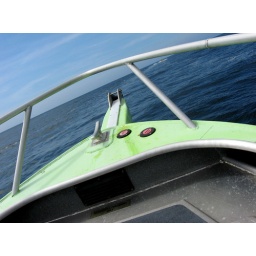
Our seat in the front of the boat - agh! :)